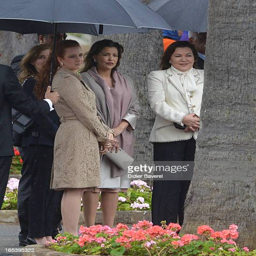
person attends the welcome ceremony of politician at palace